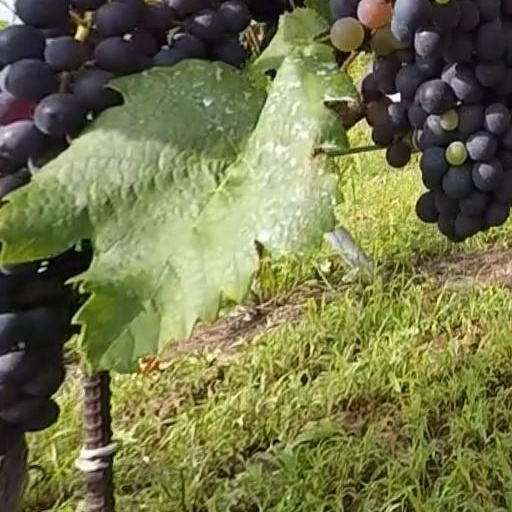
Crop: grape